Jogi (caste)

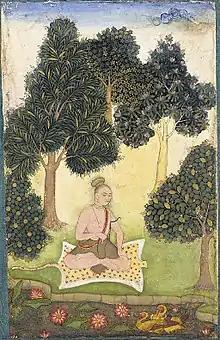
A yogi seated in a garden, North Indian or Deccani miniature painting, c.1620-40

The Jogi (also spelled Jugi or Yogi) is a Hindu community found in North India. Jogi surname is associated with the ancient migrants of the southern Indian states Karnataka, Andhra Pradesh, Tamil Nadu, and Kerala and Gujarat.